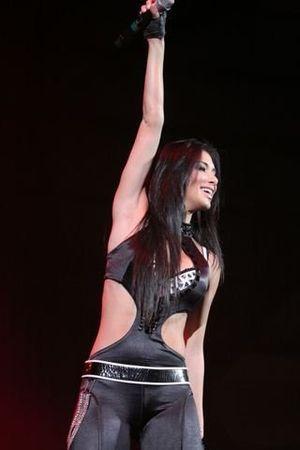
Nicole Prascovia Elikolani Valiente Scherzinger, née le 29 juin 1978, est une chanteuse, danseuse, parolière et actrice américaine d'origine hawaïenne.